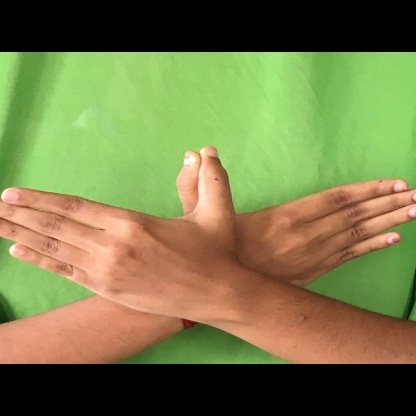
Mudra: Garuda